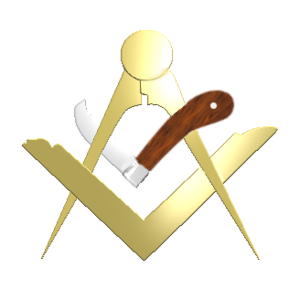
L'ordre des francs-jardiniers, aujourd'hui presque disparu, est une société amicale fondée en Écosse au milieu du XVIIᵉ siècle et qui s'est par la suite étendue en Angleterre et en Irlande. Comme de nombreuses autres sociétés amicales de l'époque, son objet principal fut à la fin du XVIIᵉ siècle et durant tout le XVIIIᵉ siècle le partage de connaissances — voire de secrets — liés au métier, ainsi que l'entraide mutuelle. Au XIXᵉ siècle, ses activités d'assurance mutuelle devinrent prépondérantes. À la fin du XXᵉ siècle, elle s'est presque entièrement éteinte. Bien que les francs-jardiniers soient toujours restés indépendants de la franc-maçonnerie, ces deux ordres présentent d'importantes similitudes en ce qui concerne leur organisation et leur développement.
Un compas est un instrument de géométrie qui sert à tracer des cercles ou des arcs de cercle, mais aussi à comparer, reporter ou mesurer des distances. Il est constitué de deux branches jointes par une articulation. Les compas sont, ou ont été, utilisés en mathématiques, pour le dessin technique, en géographie pour le tracé et l'utilisation des cartes …